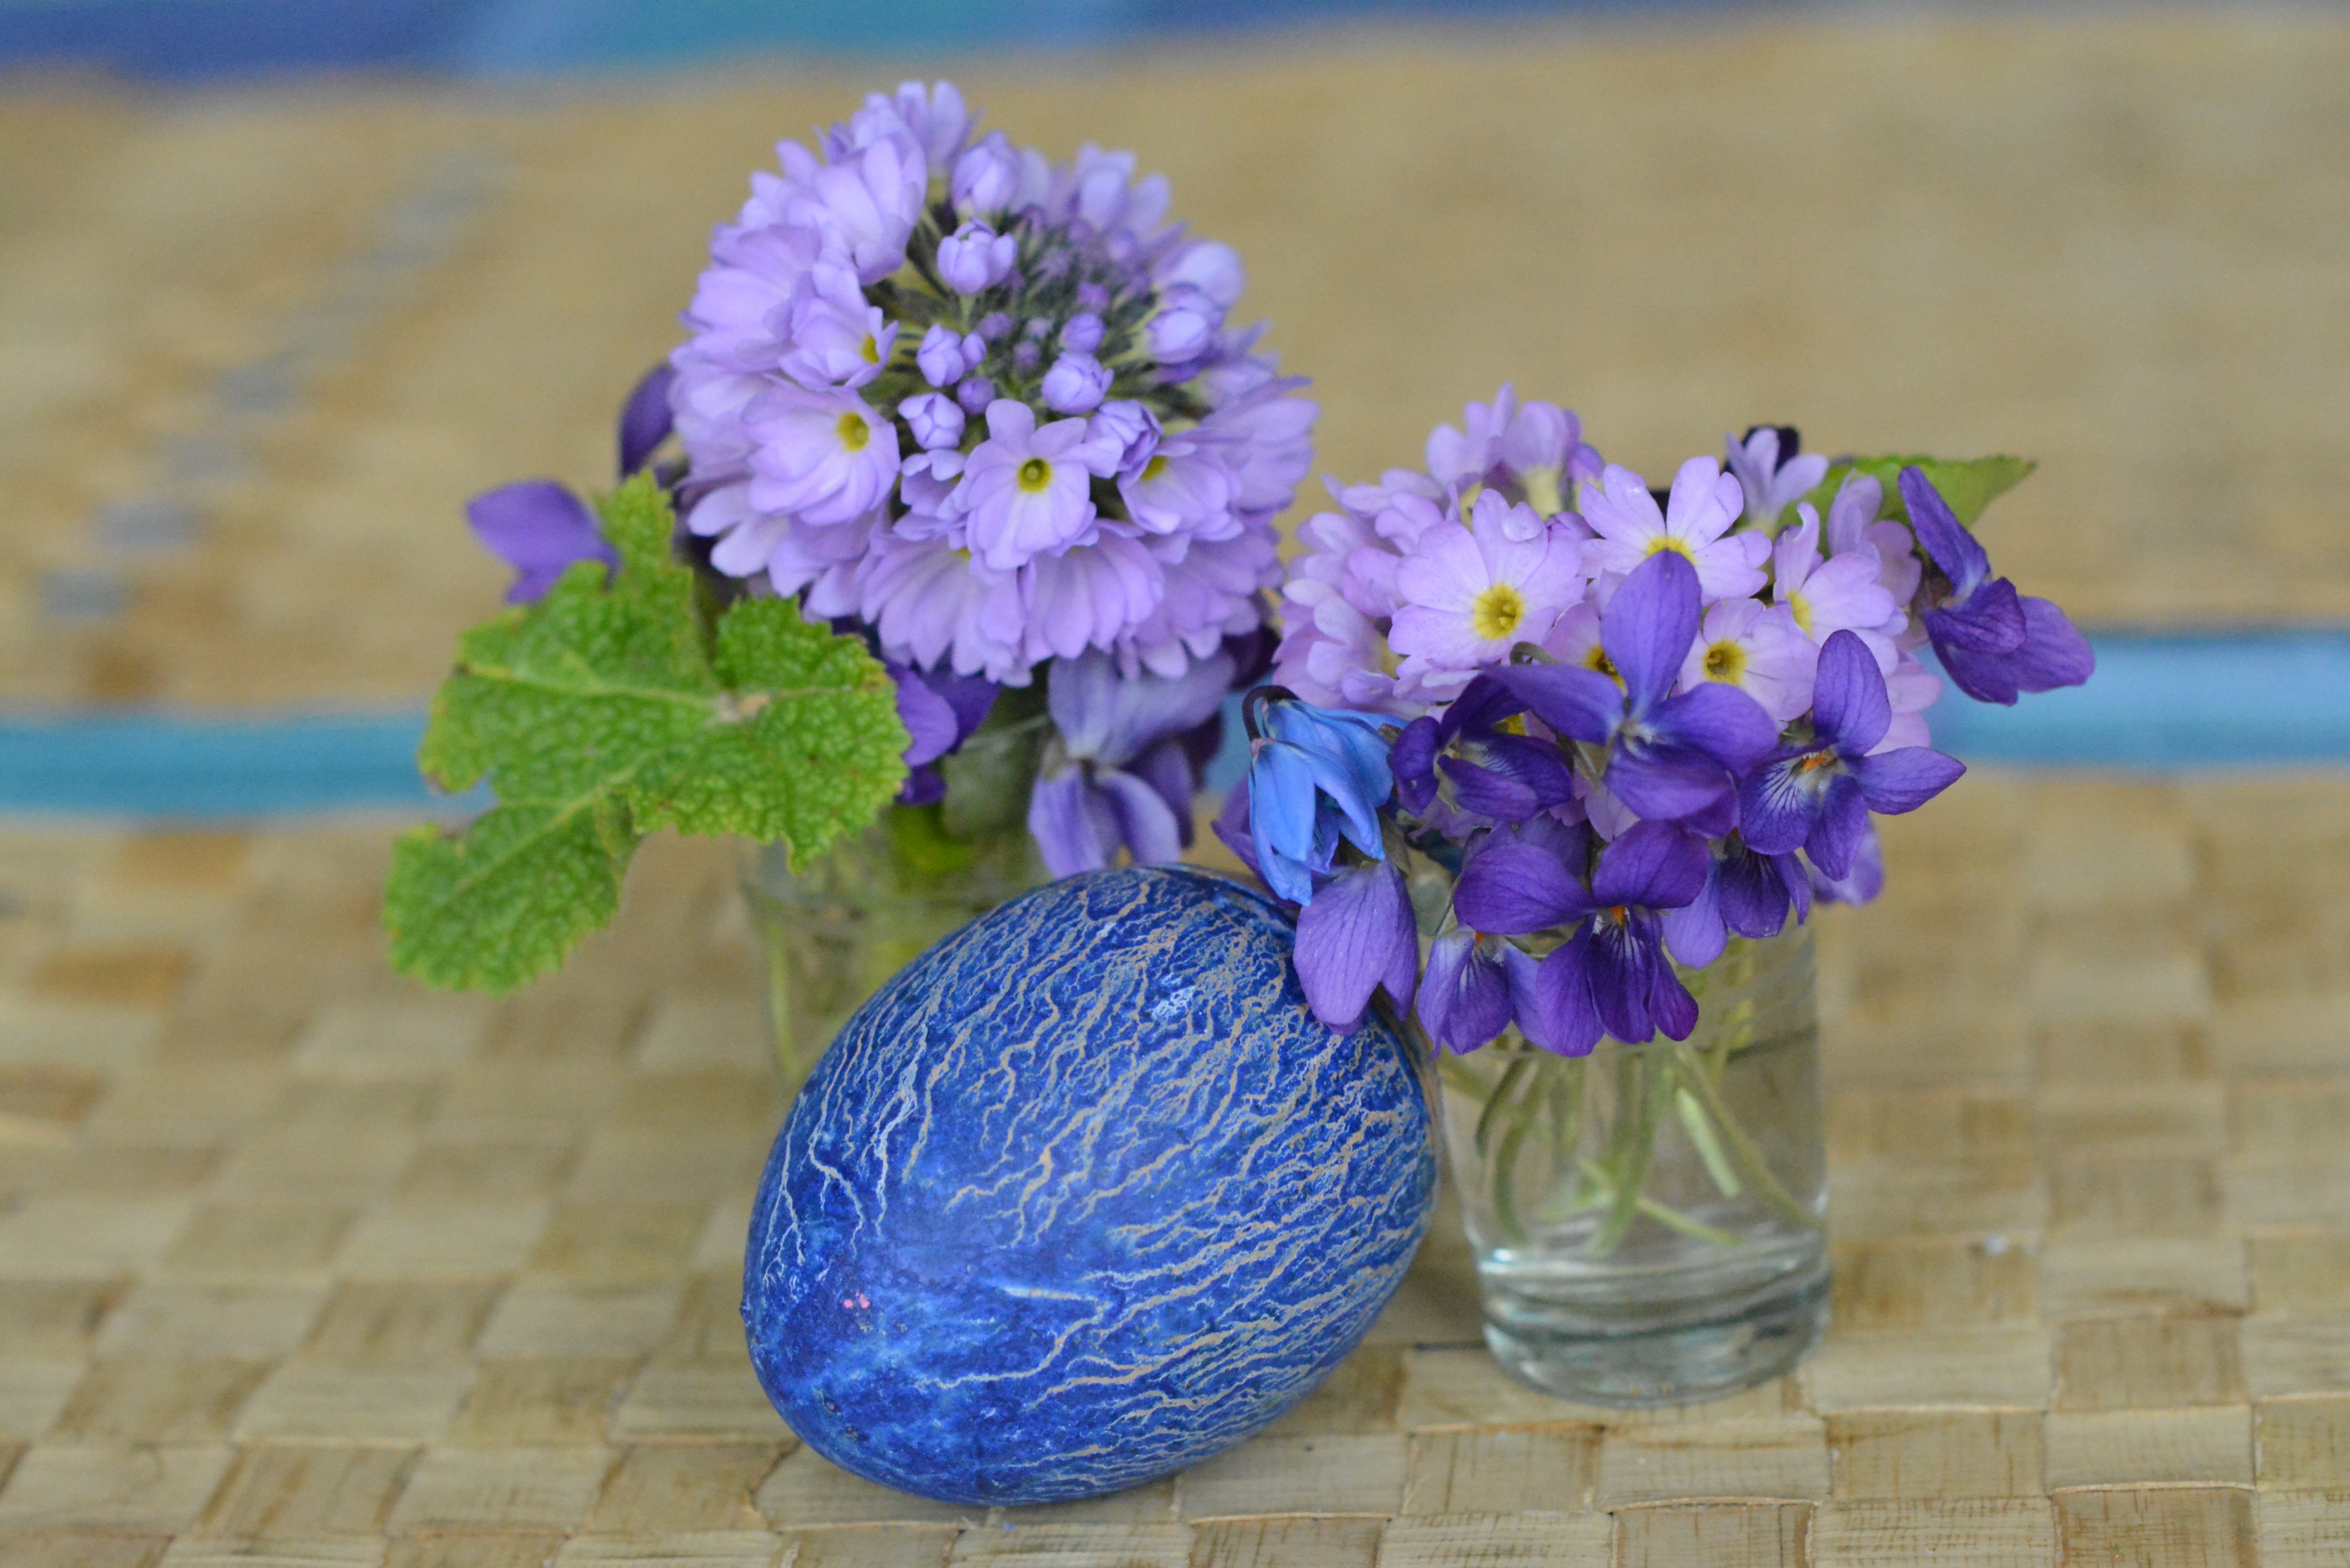
plant, flower, purple, petal, bouquet, blue, easter, flowering plant, easter egg, flower bouquet, land plant, violet family